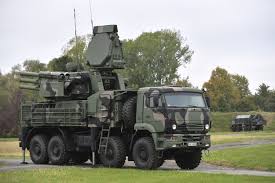
Label: Pantsir-S1